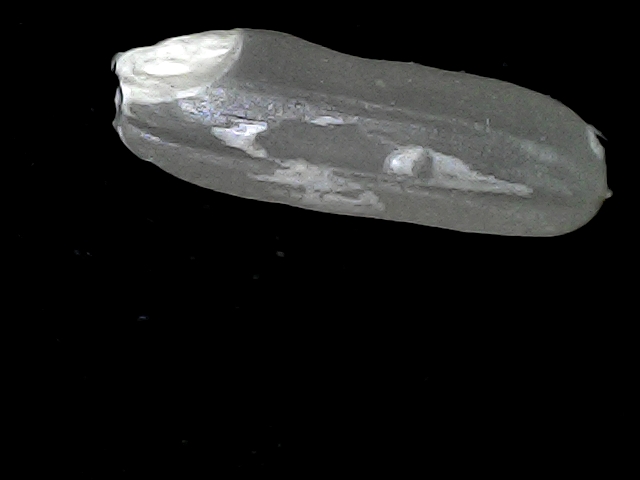
Rice variety: BD75